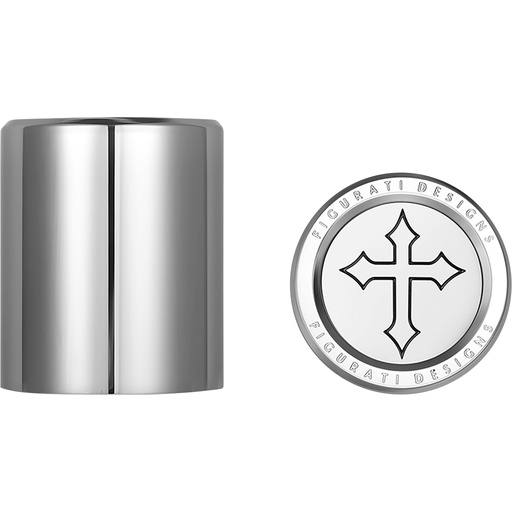
Figurati Designs Docking Covers - Short - Cross - Silver FD41-DC-2530-SS
Docking Covers - Short - Cross - Silver Hide the rear docking hardware when you are not using it, Made from 316F stainless-steel with Neodymium Magnets for a solid hold, Choose from any of our motifs to personalize your ride down to the last detail table.productattributes, .productattributes td { border-bottom: 1px solid #ddd; border-collapse: collapse; padding: 2px; text-align: left; }
Brand: Figurati Designs
Category: Vehicles & Parts > Vehicle Parts & Accessories > Electric Vehicle (EV) Parts & Accessories > Protective Cases > Connector Cases